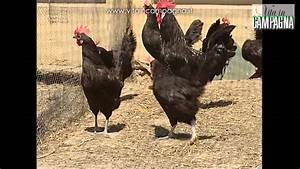
Label: chicken